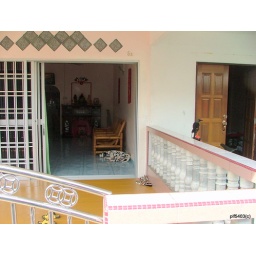
Chinese don't have prohibitions against dogs and cats in their homes like the Muslims do.